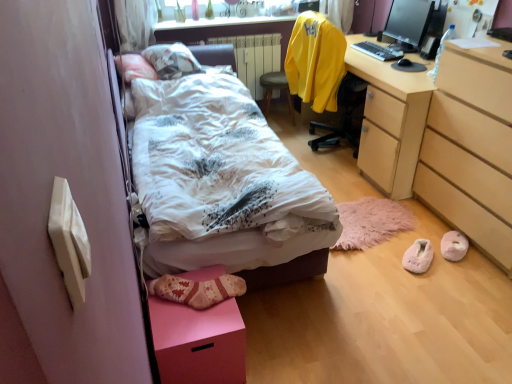
Question: From a real-world perspective, point to the free space above white fluffy slippers at lower right, the 1th footwear viewed from the left, in the image.
Answer: [(0.820, 0.646)]